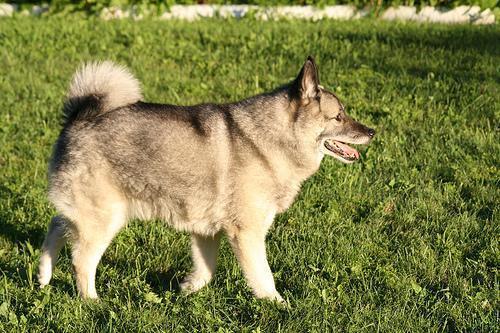
Norwegian_elkhound